Nankai University

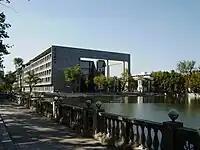

In February 1978, the State Council decided to resume and set up national key colleges, Nankai University is identified as the first national key college.